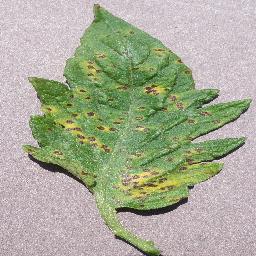
Label: Tomato___Septoria_leaf_spot